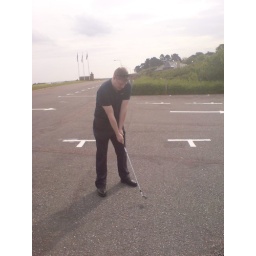
Ali was still a little worse for wear from the night before. Addressing an invisible ball in the car park.